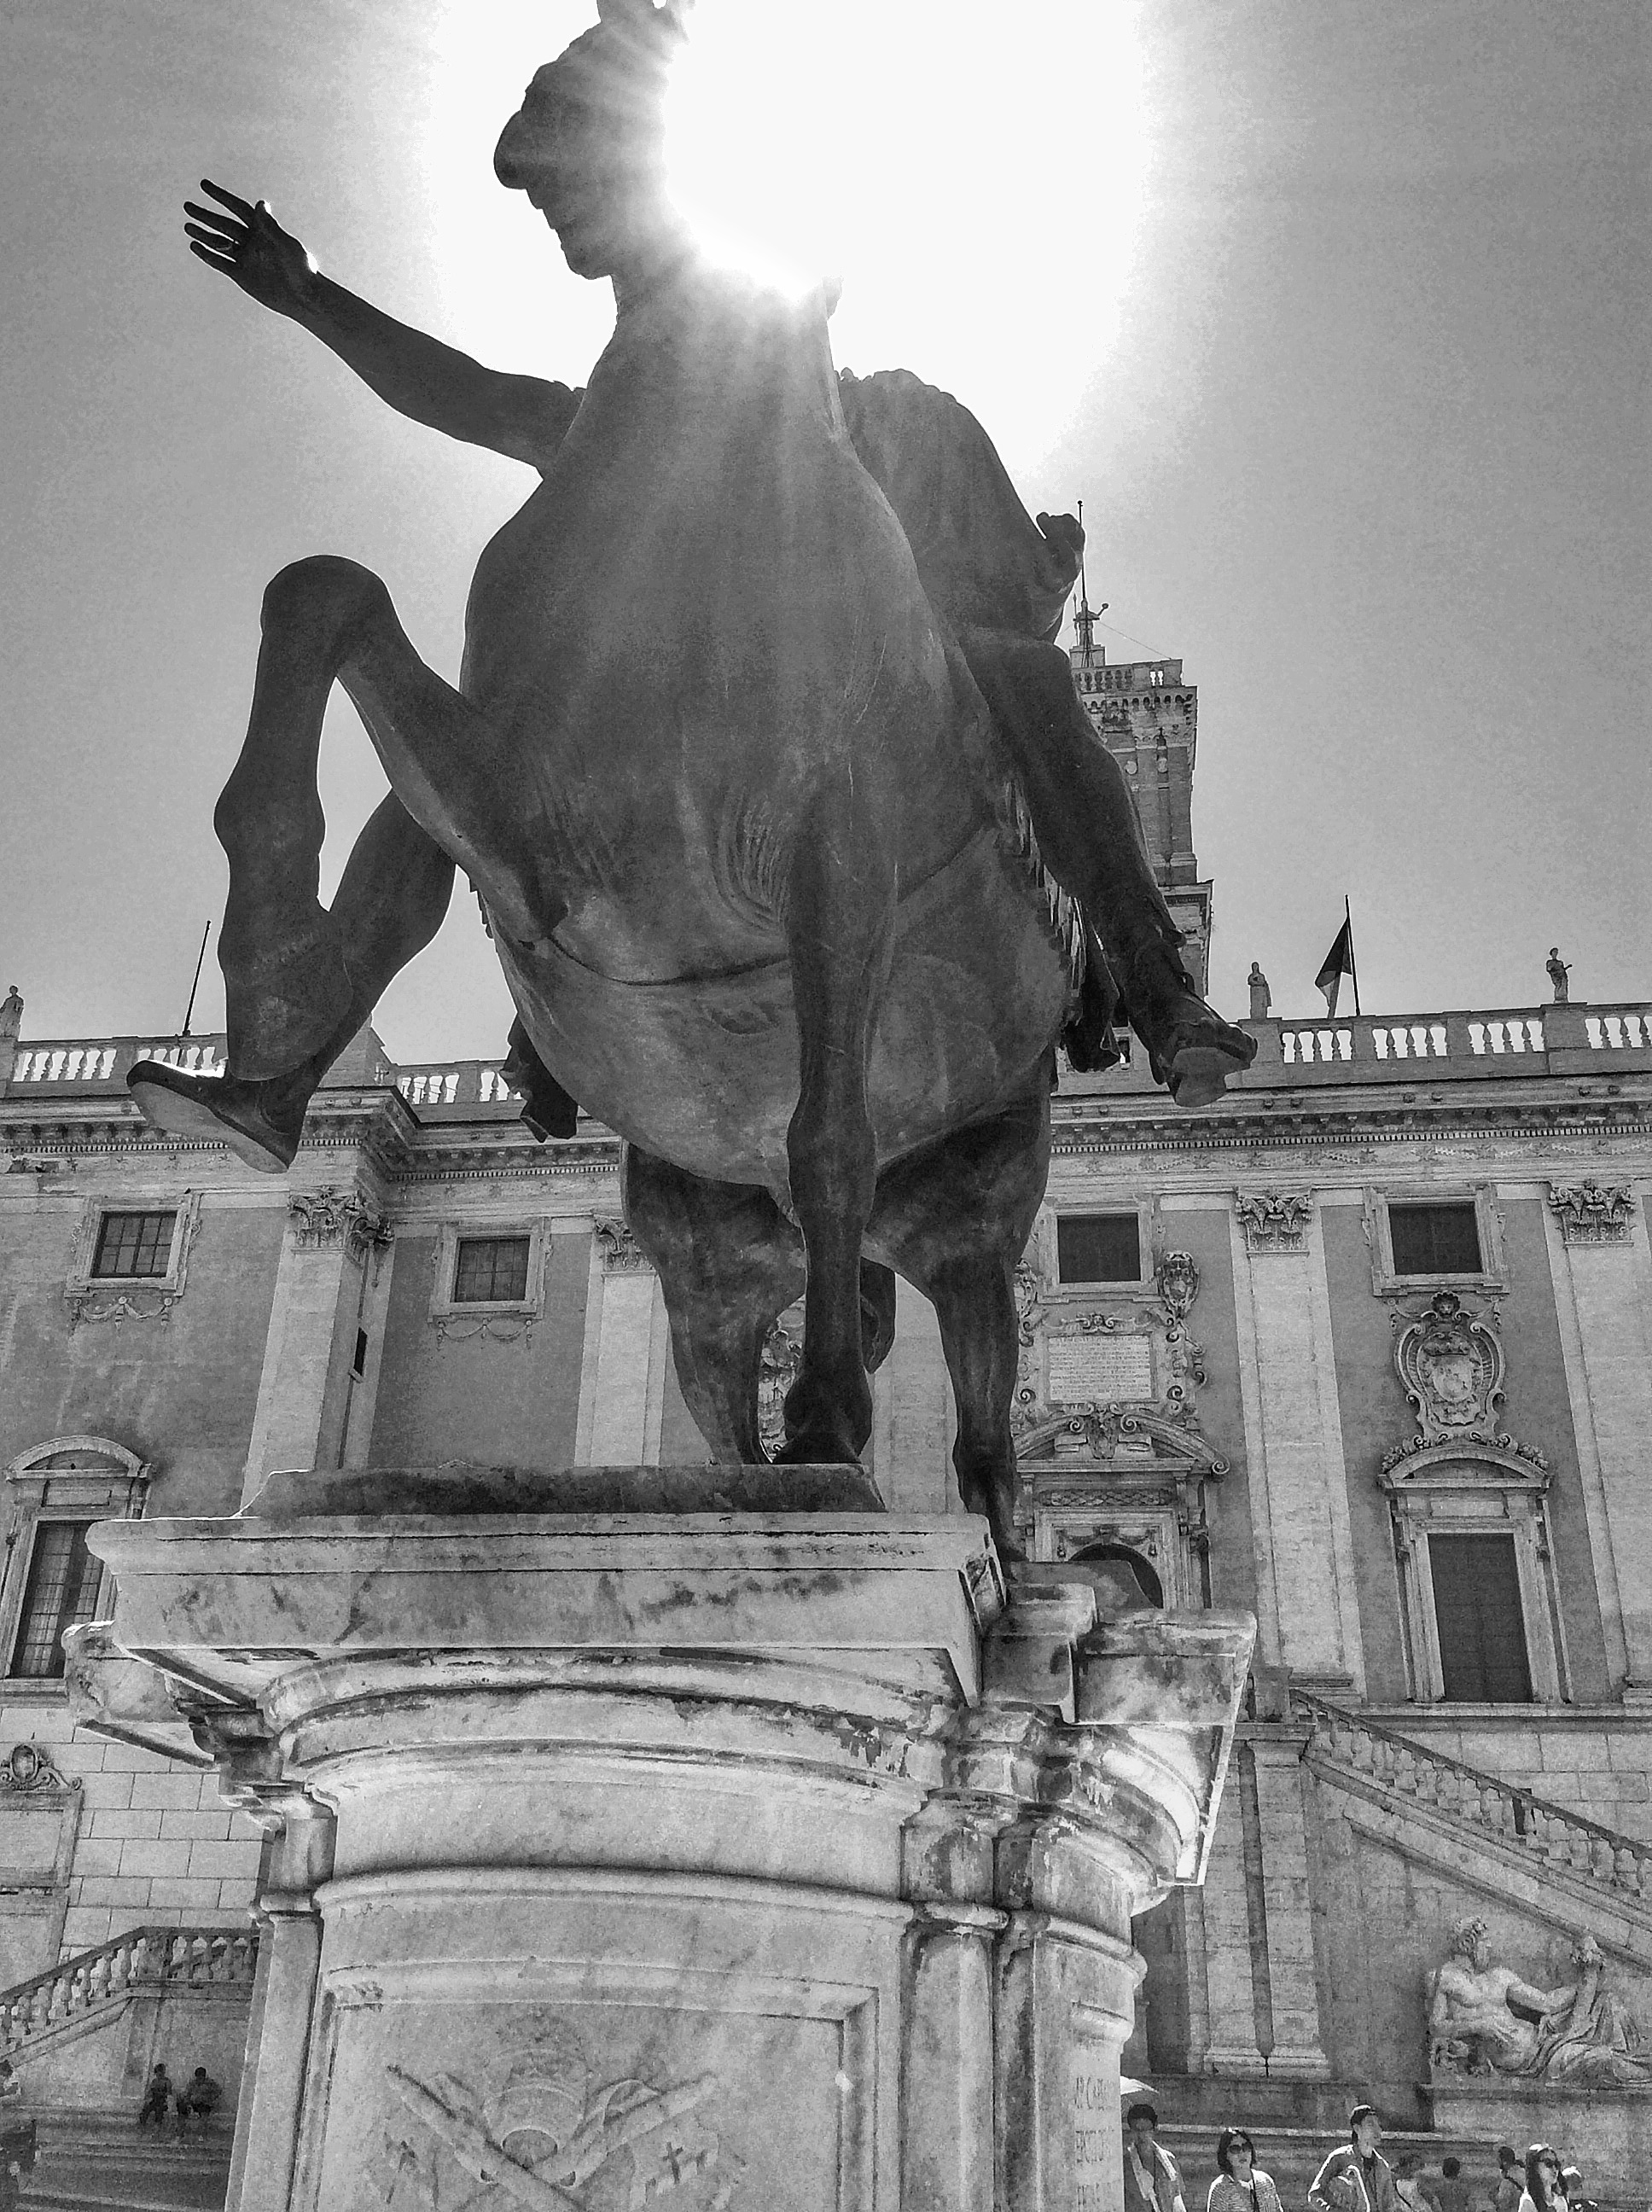
black and white, monument, statue, monochrome, sculpture, art, temple, photograph, history, image, monochrome photography, ancient history